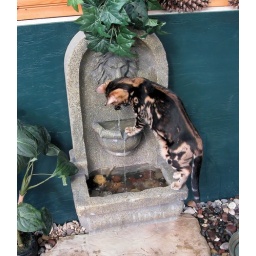
My marble Bengal cat Patches playing in the fountain water